Robert Andrew Gray

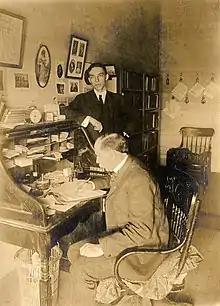
Secretary of State R.A. Gray (standing) in office with Comptroller Ernest Amos (seated) in Tallahassee (circa 1930)

After his time in the legislature, Gray continued work in government, working as a personal secretary for Governor Park Trammell and for the State Auditor's office.